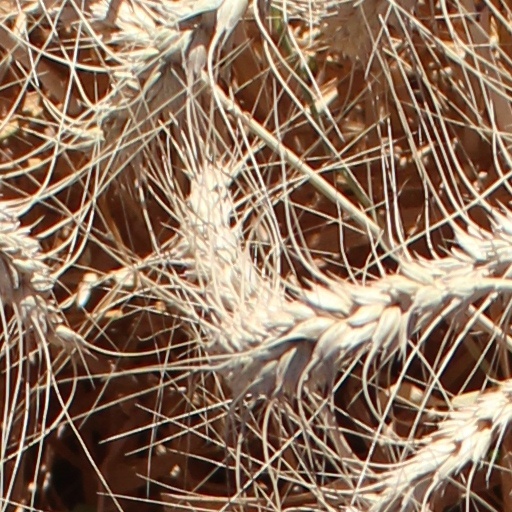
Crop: wheat